LDV Convoy

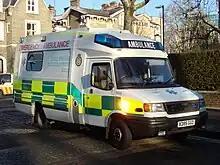
V8 Convoy ambulance pictured parked near Abbey Road Studios, in full London Ambulance Service livery. Note the two bonnet scoops.

For schools in particular, LDV were also able to deliver a standard configuration type approved minibus in full reflective school livery and containing features relevant to school customers such as ABS, orange external flashing lighting, overhead storage racks, heavy-duty ventilation, a reverse warning siren, child-size three-point seat belts, and fire suppression systems.